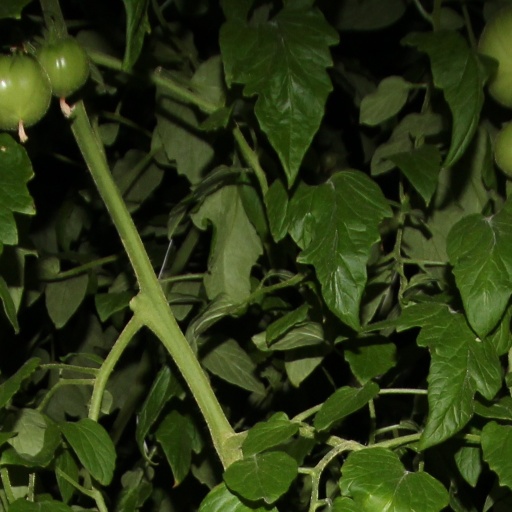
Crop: tomato